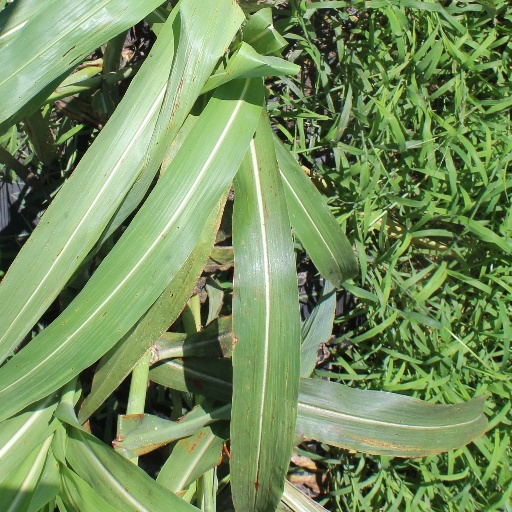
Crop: sorghum